Singh Is Kinng

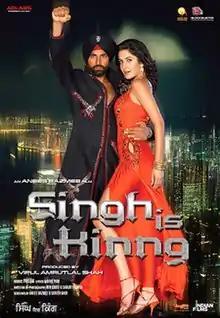
Theatrical release poster

Singh Is Kinng is a 2008 Indian Hindi-language action comedy film directed by Anees Bazmee from a screenplay by Bazmee and Suresh Nair. The film stars Akshay Kumar, Katrina Kaif, Om Puri, Ranvir Shorey, Neha Dhupia, Javed Jaffrey, Sonu Sood, and Sudhanshu Pandey. In the film, Happy Singh (Kumar) is sent to Australia to reunite Lakhan Singh (Sood), a crime boss, with his ill father but finds himself facing love and trouble instead. The film also featured a song and a music video with American rapper Snoop Dogg.